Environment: real
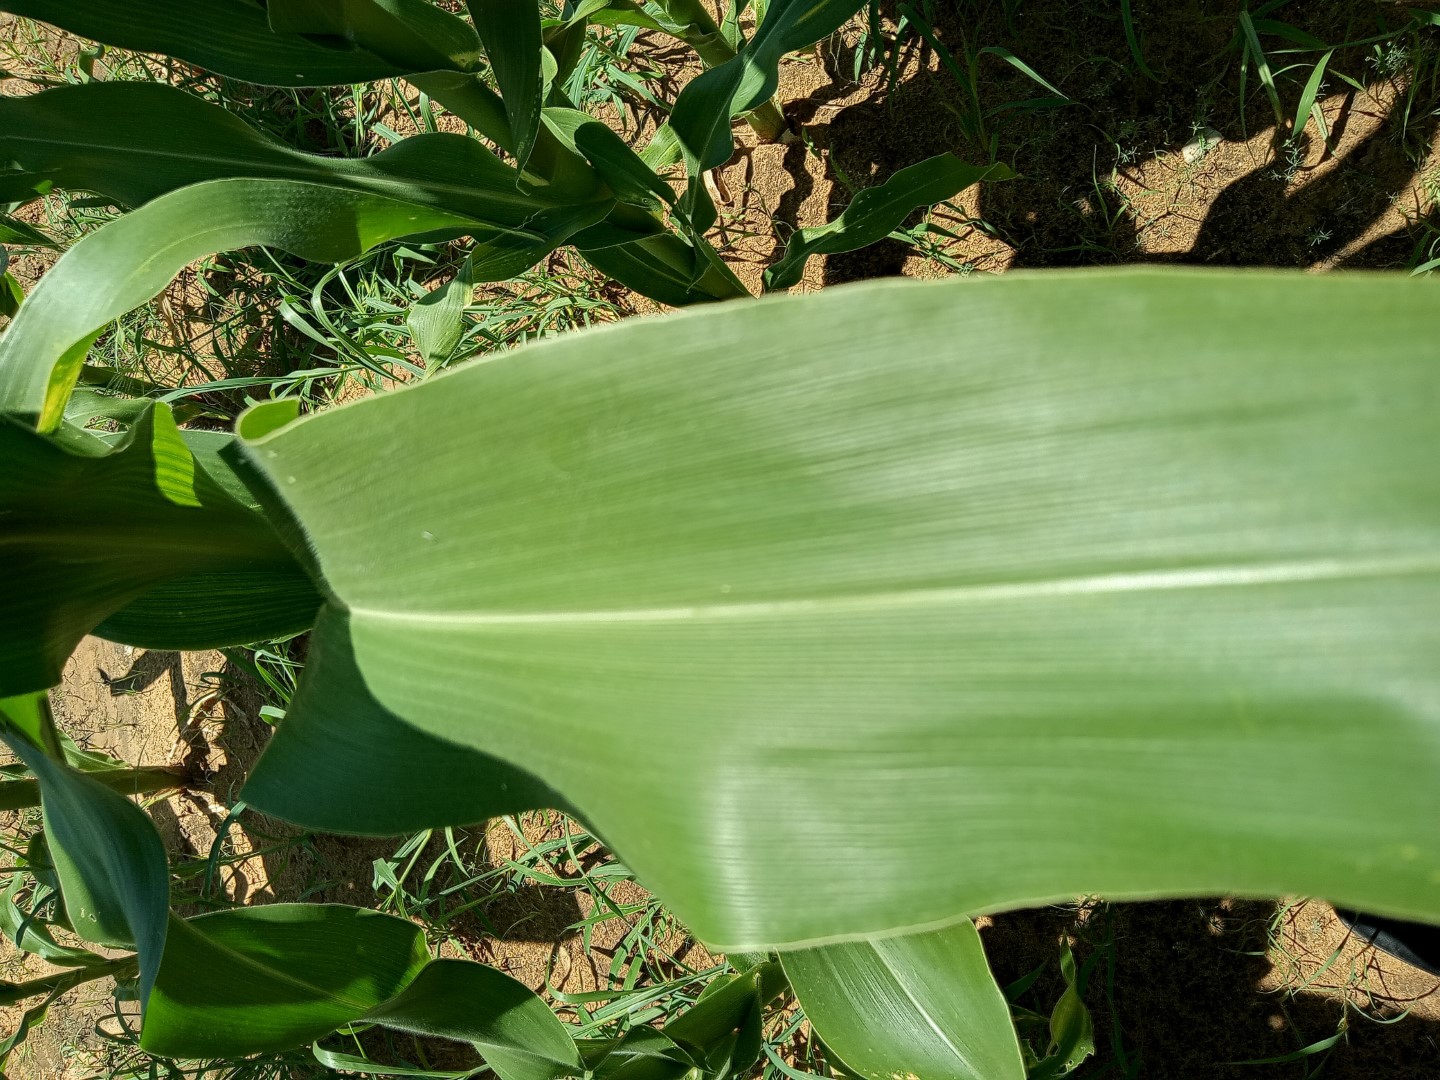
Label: healthy